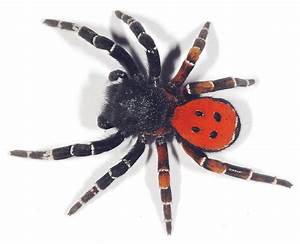
Label: spider